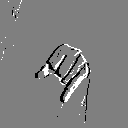
ASL letter: j